Christian Friedrich Erndel

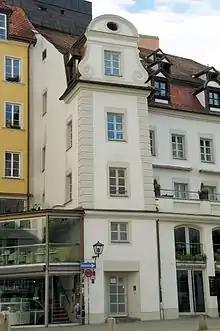
Kohlenmarkt 6 in Regensburg, until 1860 housed the Mohrenapotheke

Erndel's older brother was Christian Heinrich Erndel (born 1676 at Dresden; died 17 March 1734 at Dresden, interred in the Fischer family's vault at the ), Personal Physician to August the Strong, also a botanist and meteorologist in Dresden and Warsaw, the author of many publications on the subject and on his travels with his employer.